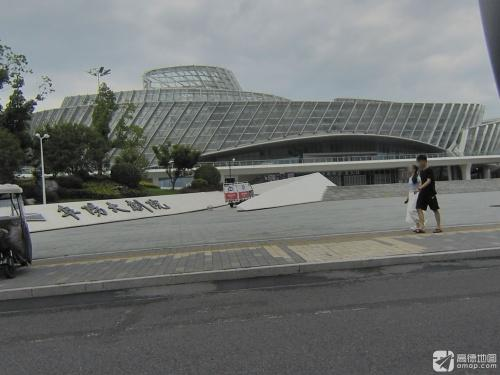
地标名称：阜阳大剧院
所在城市：阜阳市·颍州区